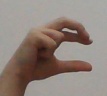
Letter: thal